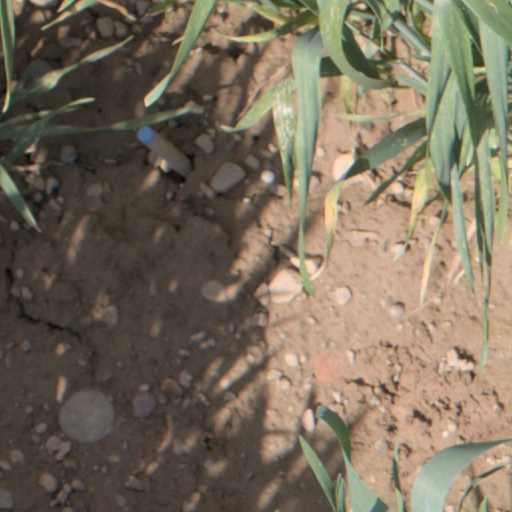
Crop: wheat